Jorge Cervantes

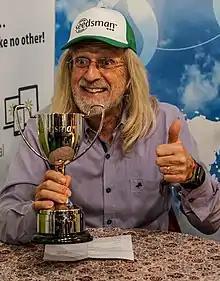
Jorge at Spannabis hosting a Seedsman Seeds competition.

Jorge Cervantes is the pen name of George Van Patten, an American horticulturist, publisher and writer specializing in indoor, outdoor, and greenhouse cultivation of medical cannabis.